Gough Whitlam

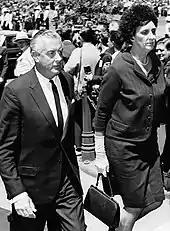
Whitlam and his wife Margaret entering the memorial service for Harold Holt in December 1967

The ALP had been out of office since the Chifley Government's defeat in 1949 and, since 1951, had been under the leadership of Bert Evatt, whom Whitlam greatly admired. In 1954, the ALP seemed likely to return to power. The Prime Minister, Robert Menzies, adroitly used the defection of a Soviet official to his advantage, and his coalition of the Liberal and Country parties was returned in the 1954 election with a seven-seat majority. After the election, Evatt attempted to purge the party of industrial groupers, who had long dissented from party policy, and who were predominantly Catholic and anti-communist. The ensuing division in the ALP, which came to be known as "The Split", sparked the birth of the Democratic Labor Party (DLP). The conflict helped to keep Labor out of power for a generation, since DLP supporters chose the Liberal Party in preferential voting. Whitlam supported Evatt throughout this period.